Algae bioreactor

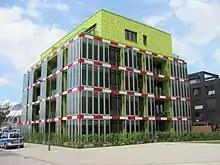
The Bio-Intelligent Quotient (BIQ) House in Hamburg

The built in 2013 in Germany is a showcase experimental bionic house using glass facade panels for the cultivation of micro algae.